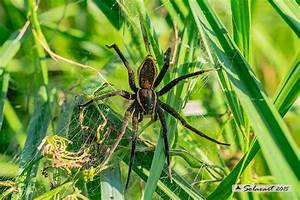
Label: ragno